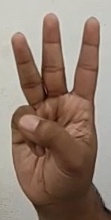
ASL sign: W